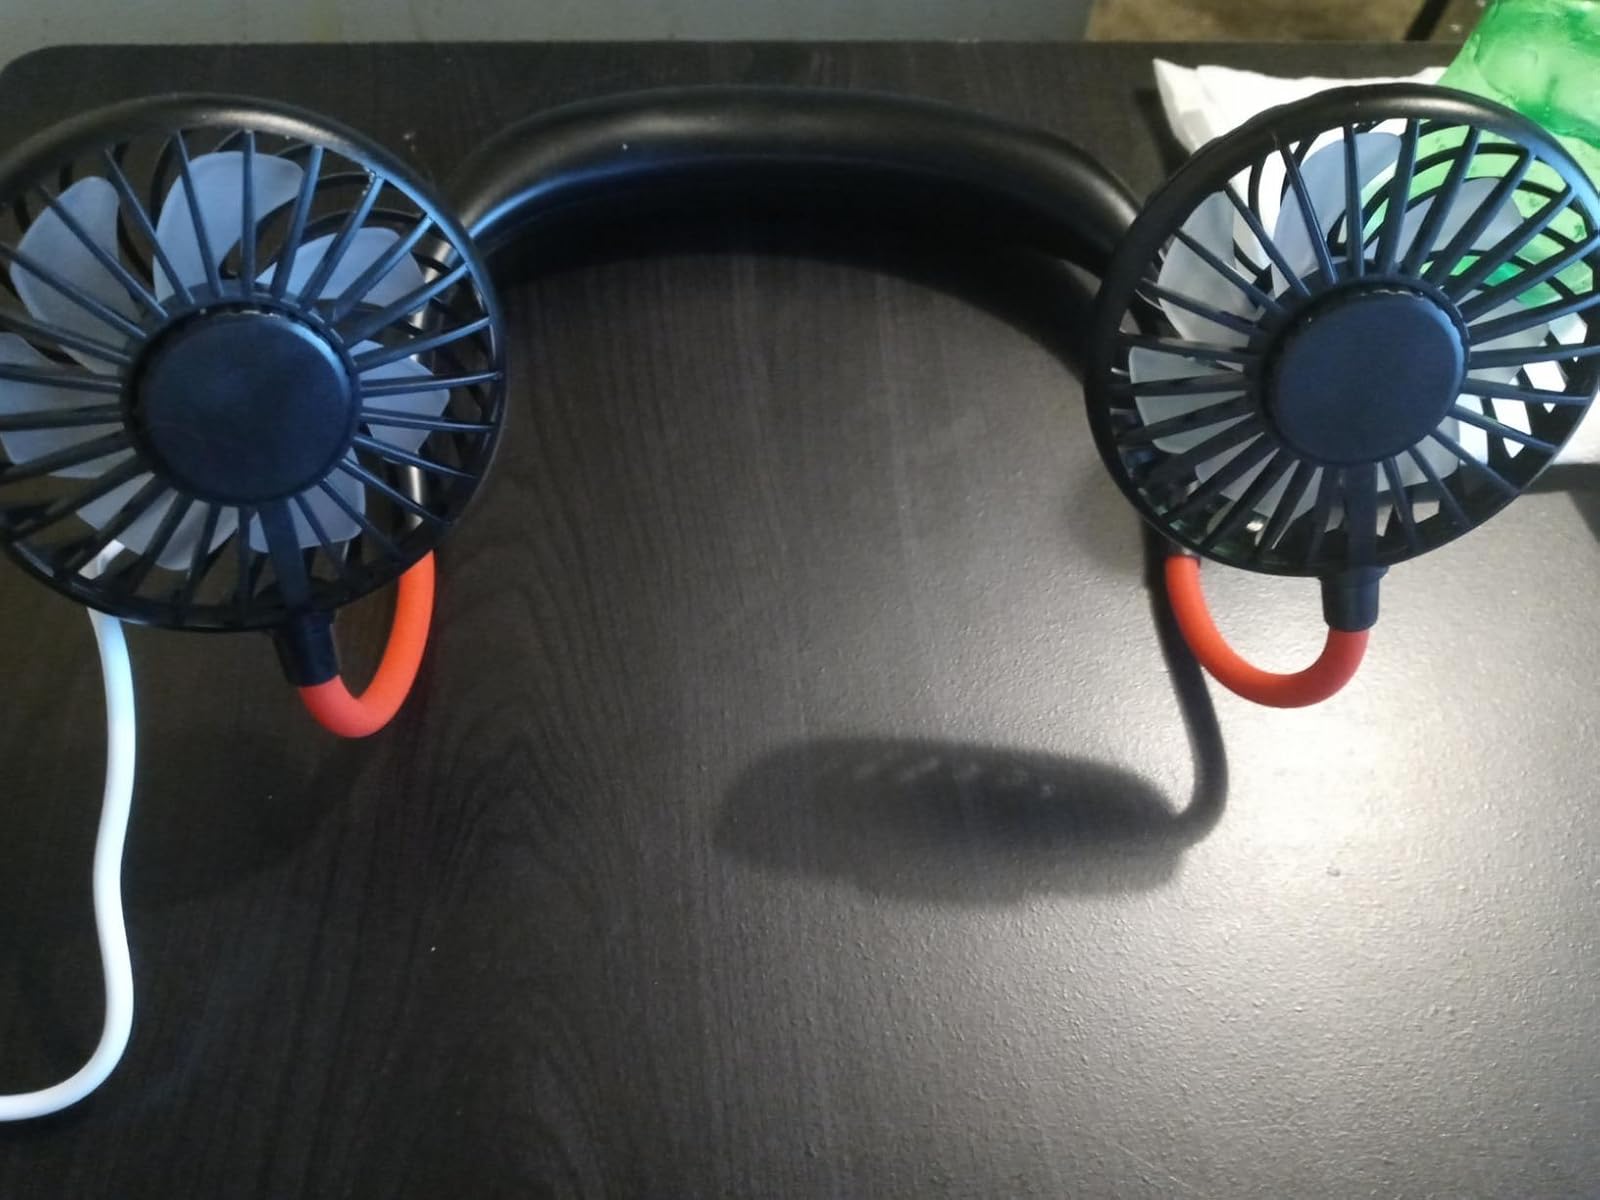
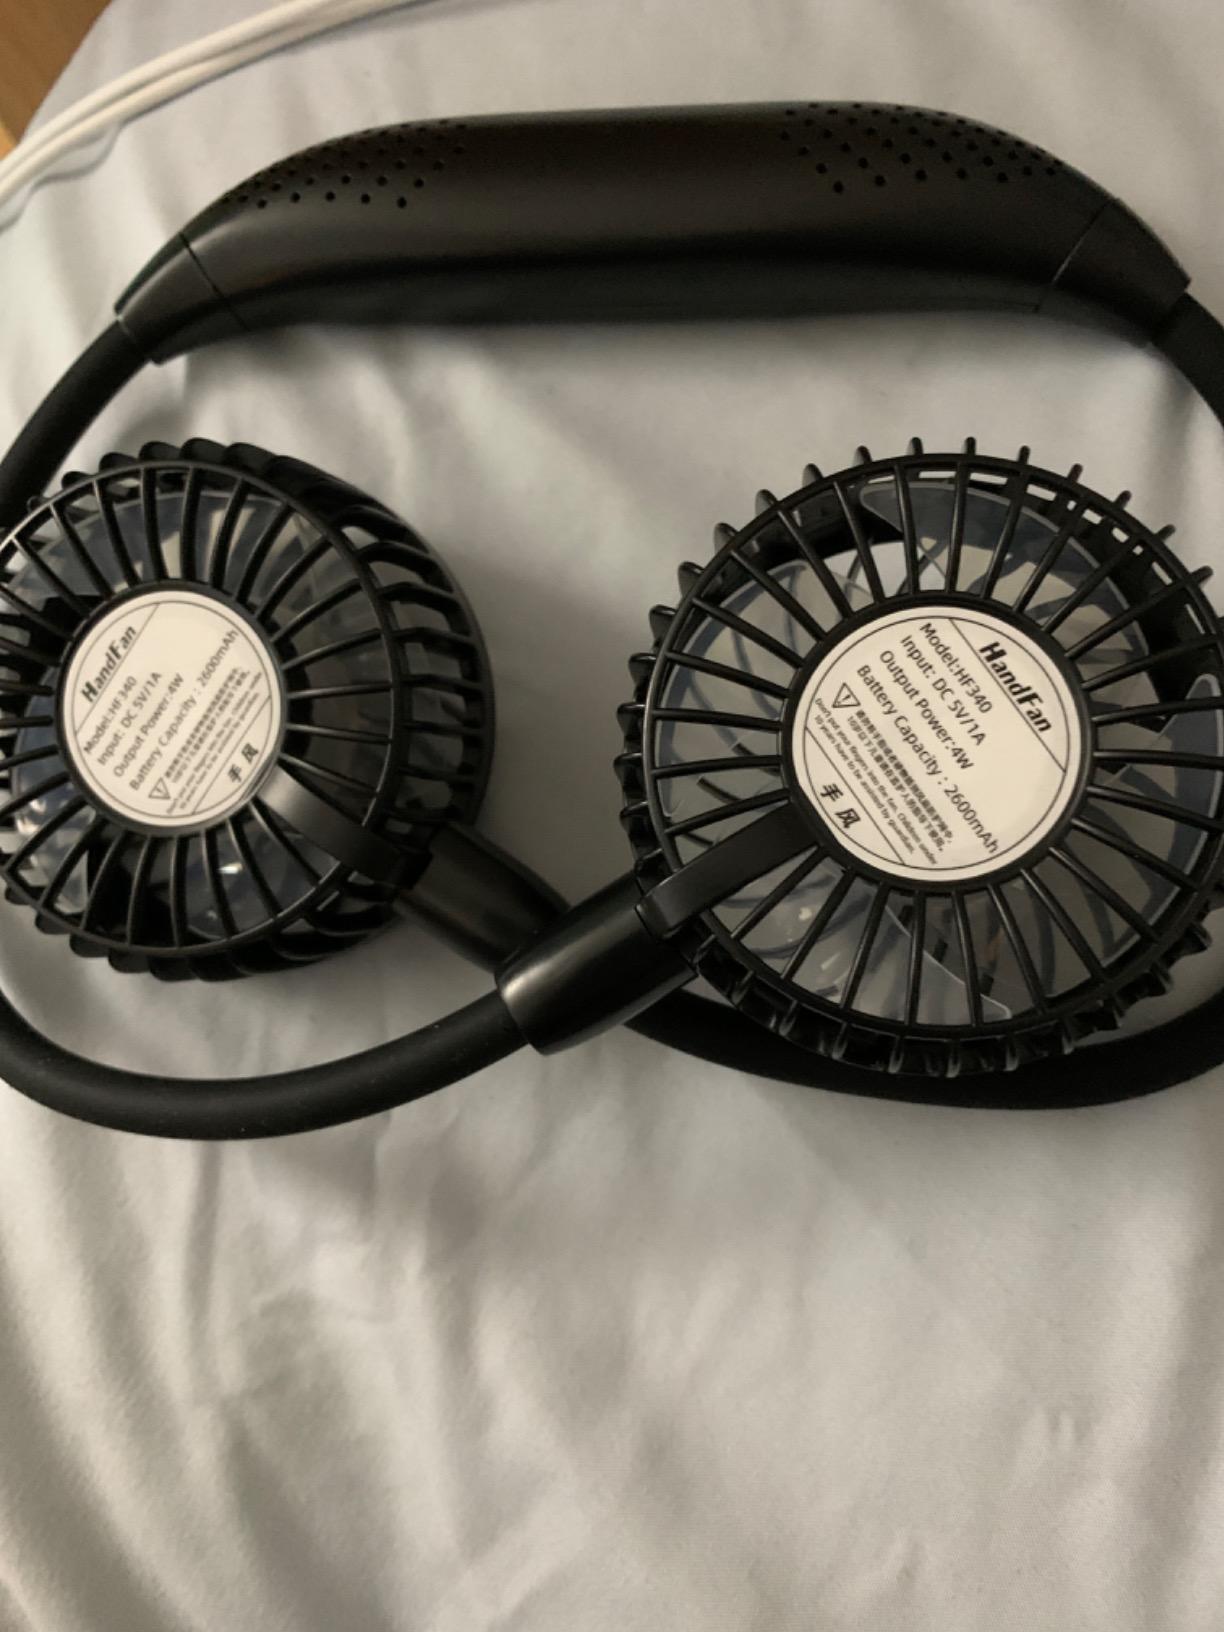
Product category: fan
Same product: no